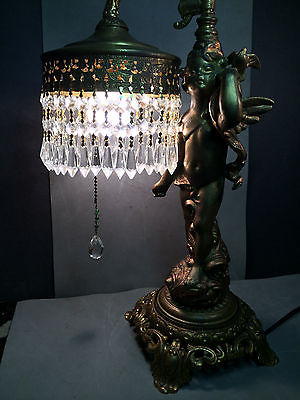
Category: table